List of firsts in aviation

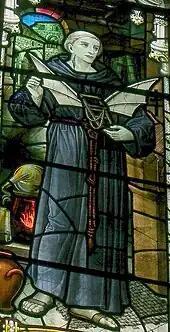
1920 Stained glass window of the monk Eilmer of Malmesbury holding his wings (early 11th century)

None of these historical accounts are adequately supported by corroborating evidence nor have any been widely accepted. The first confirmed human flight was accomplished by Jean-François Pilâtre de Rozier in a tethered Montgolfier balloon in 1783.